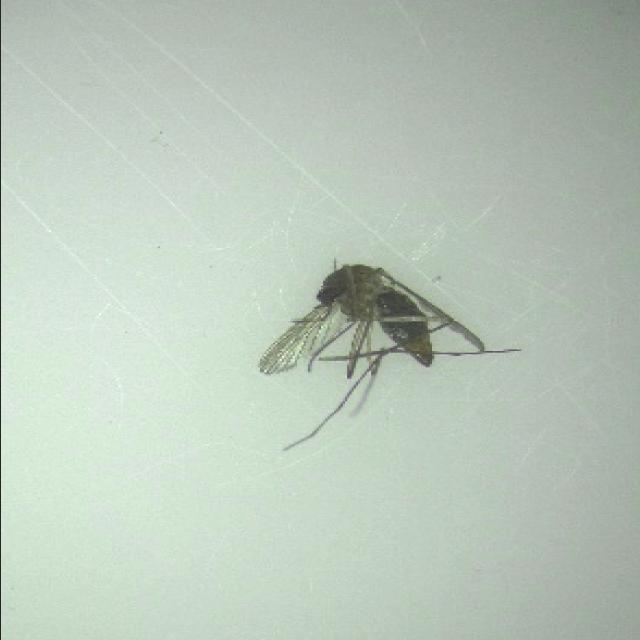
Species: culex_tritaeniorhynchus